Thomas Roscoe Rede Stebbing

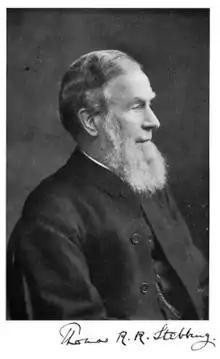
Thomas Roscoe Rede Stebbing had "a slight physique" and "a certain whimsical humour".

The Reverend Thomas Roscoe Rede Stebbing (6 February 1835, London – 8 July 1926, Royal Tunbridge Wells) was a British zoologist, who described himself as "a serf to natural history, principally employed about Crustacea". Educated in London and Oxford, he only took to natural history in his thirties, having worked as a teacher until then. Although an ordained Anglican priest, Stebbing promoted Darwinism in a number of popular works, and was banned from preaching as a result. His scientific works mostly concerned crustaceans, especially the Amphipoda and Isopoda, the most notable being his work on the amphipods of the "Challenger" expedition.